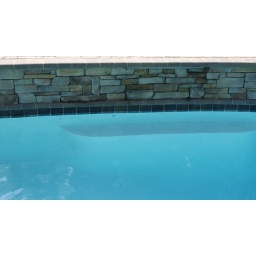
stone wall around the edge of one side